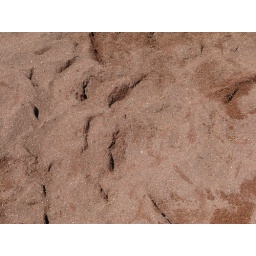
Red sand beach near Hana